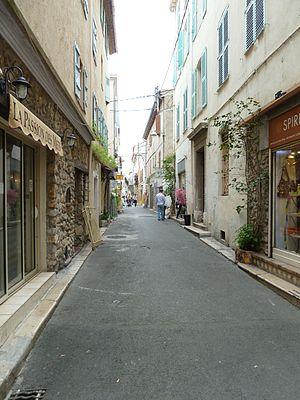
Antibes rue de fersen
Voici par ordre alphabétique les principaux noms de rues, chemins, boulevards, avenues, places et quartiers de Antibes, commune des Alpes-Maritimes. L'article propose aussi des explications toponymiques.